Thimphu

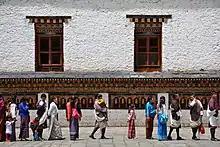
National clothes (in Thimphu)

The Civic Administration of Thimphu city is the responsibility of the Thimphu Municipal Corporation (TMC).